The JaneDear girls (album)

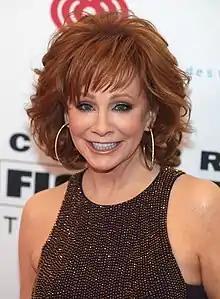
A woman with bright red hair smiles toward the camera.

"the JaneDear Girls" was released on February 1, 2011, as a CD and a digital download. Stephen Thomas Erlewine described the album cover as relying on "va-va-voom glamour" as a marketing tactic. "the JaneDear girls" peaked at number 46 on the "Billboard" 200 chart on February 19, 2011, and remained on the chart for seven weeks. It also reached number ten on the Top Country Albums chart on the same day, and stayed on the chart for 25 weeks. It sold 10,307 copies in its first week, and as of March 19, 2011, the album has sold 32,915 copies.